Nectar source

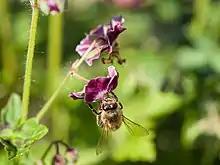
Bee gathering nectar

While many plants produce nectar, beekeepers prefer to place their hives near certain plants, for the qualities of the honey produced. Certain agricultural crops, such as clover and buckwheat, are used to make specific honeys, which often command a premium price.